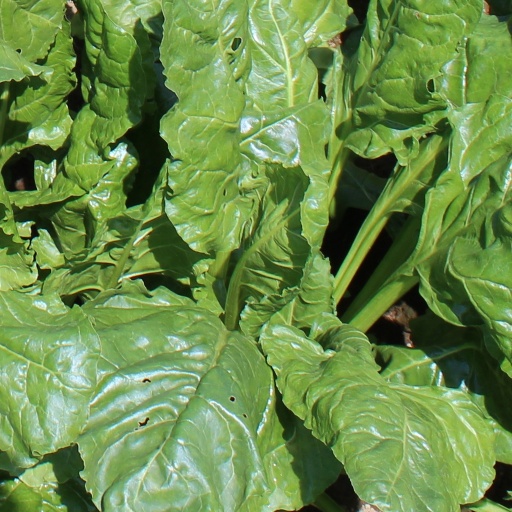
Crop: sugar beet